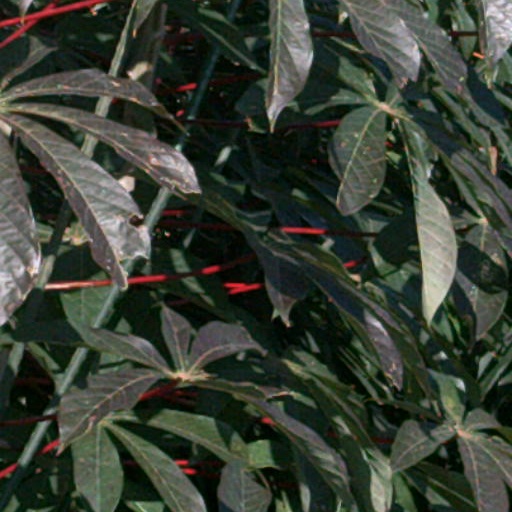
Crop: cassava